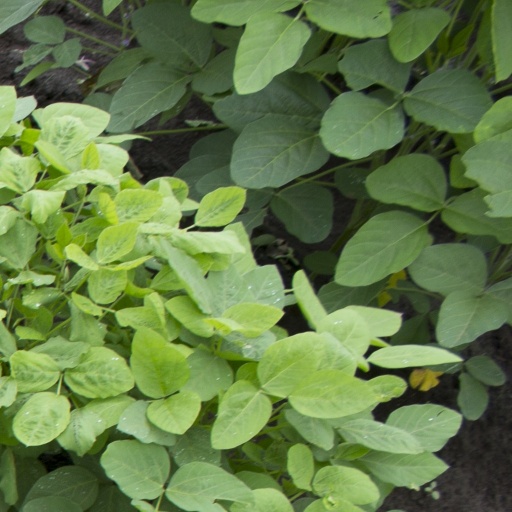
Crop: soybean